Togura Station

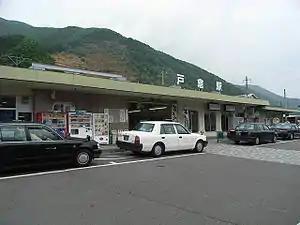
Togura Station in May 2009

Togura Station is served by the Shinano Railway Line and is 54.9 kilometers from the starting point of the line at Karuizawa Station.